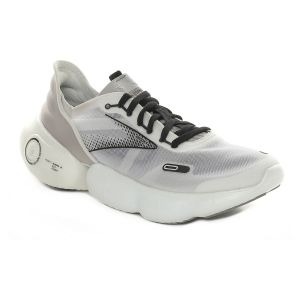
Brooks Aurora-Bl Uomo Bianco Nero   Sconto 40%
Prezzo: 120,00 €